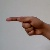
The image shows a hand gesture representing the letter 'G' in Indian Sign Language.